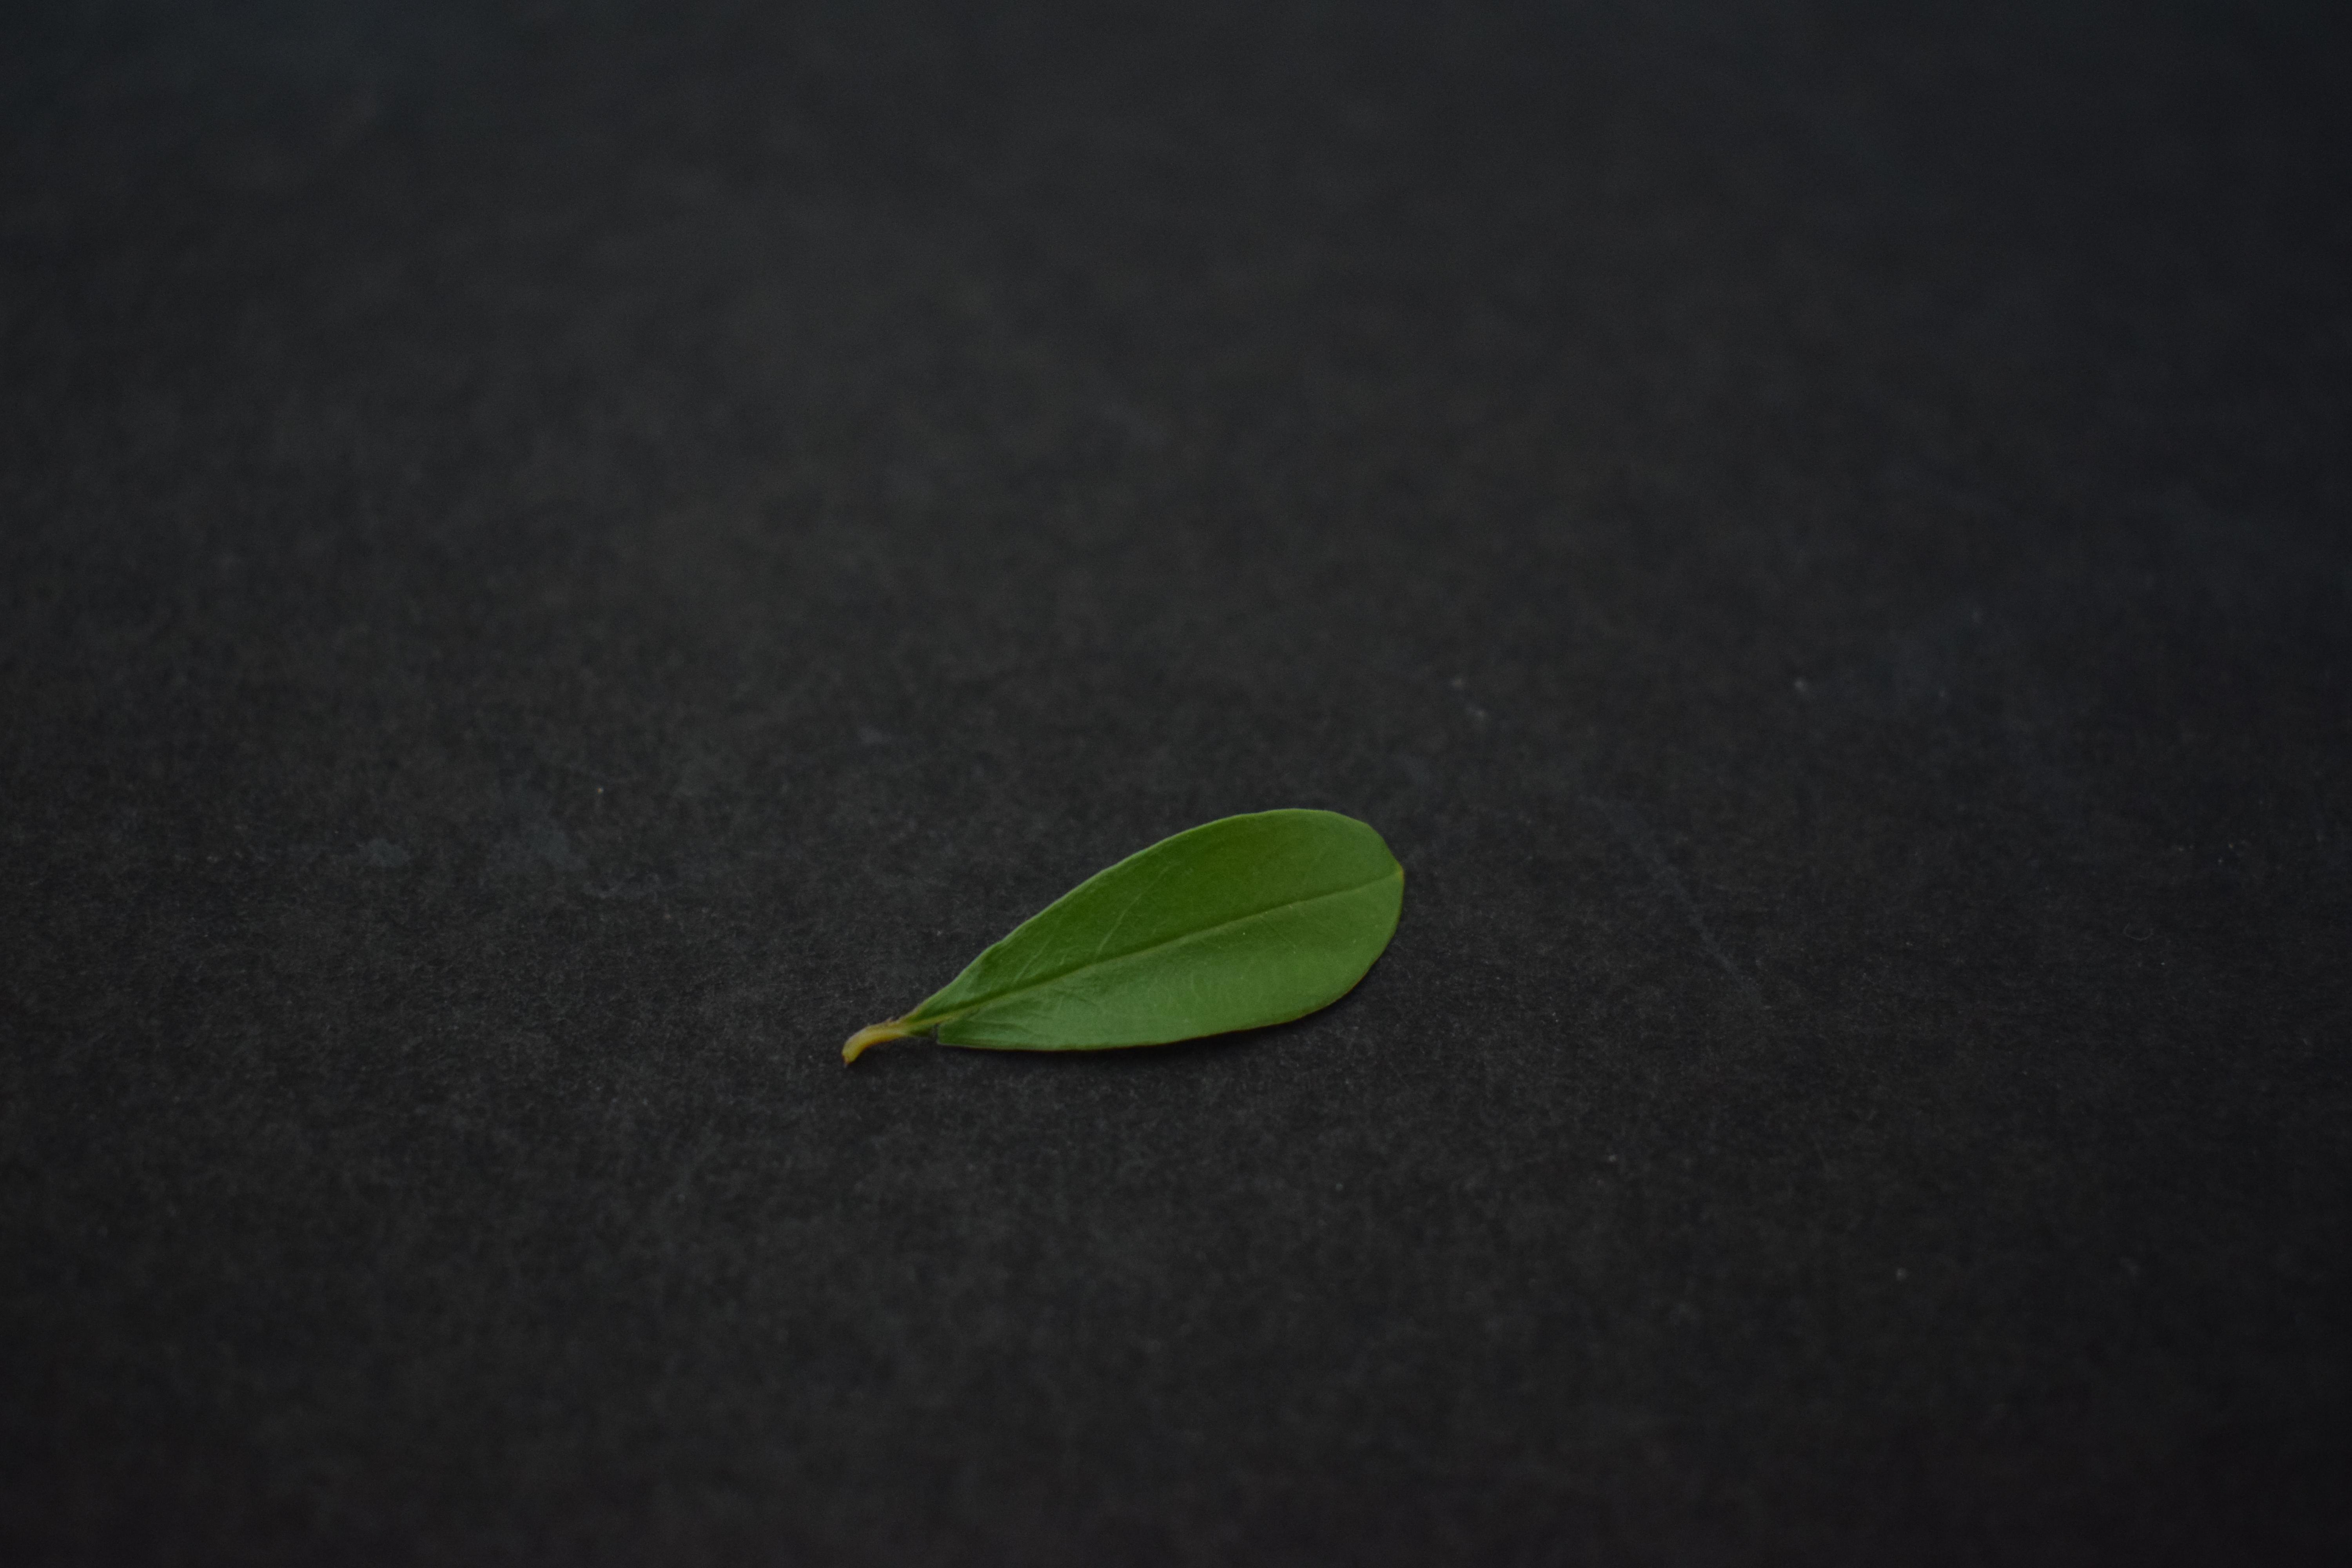
Plant species: Pomegranate